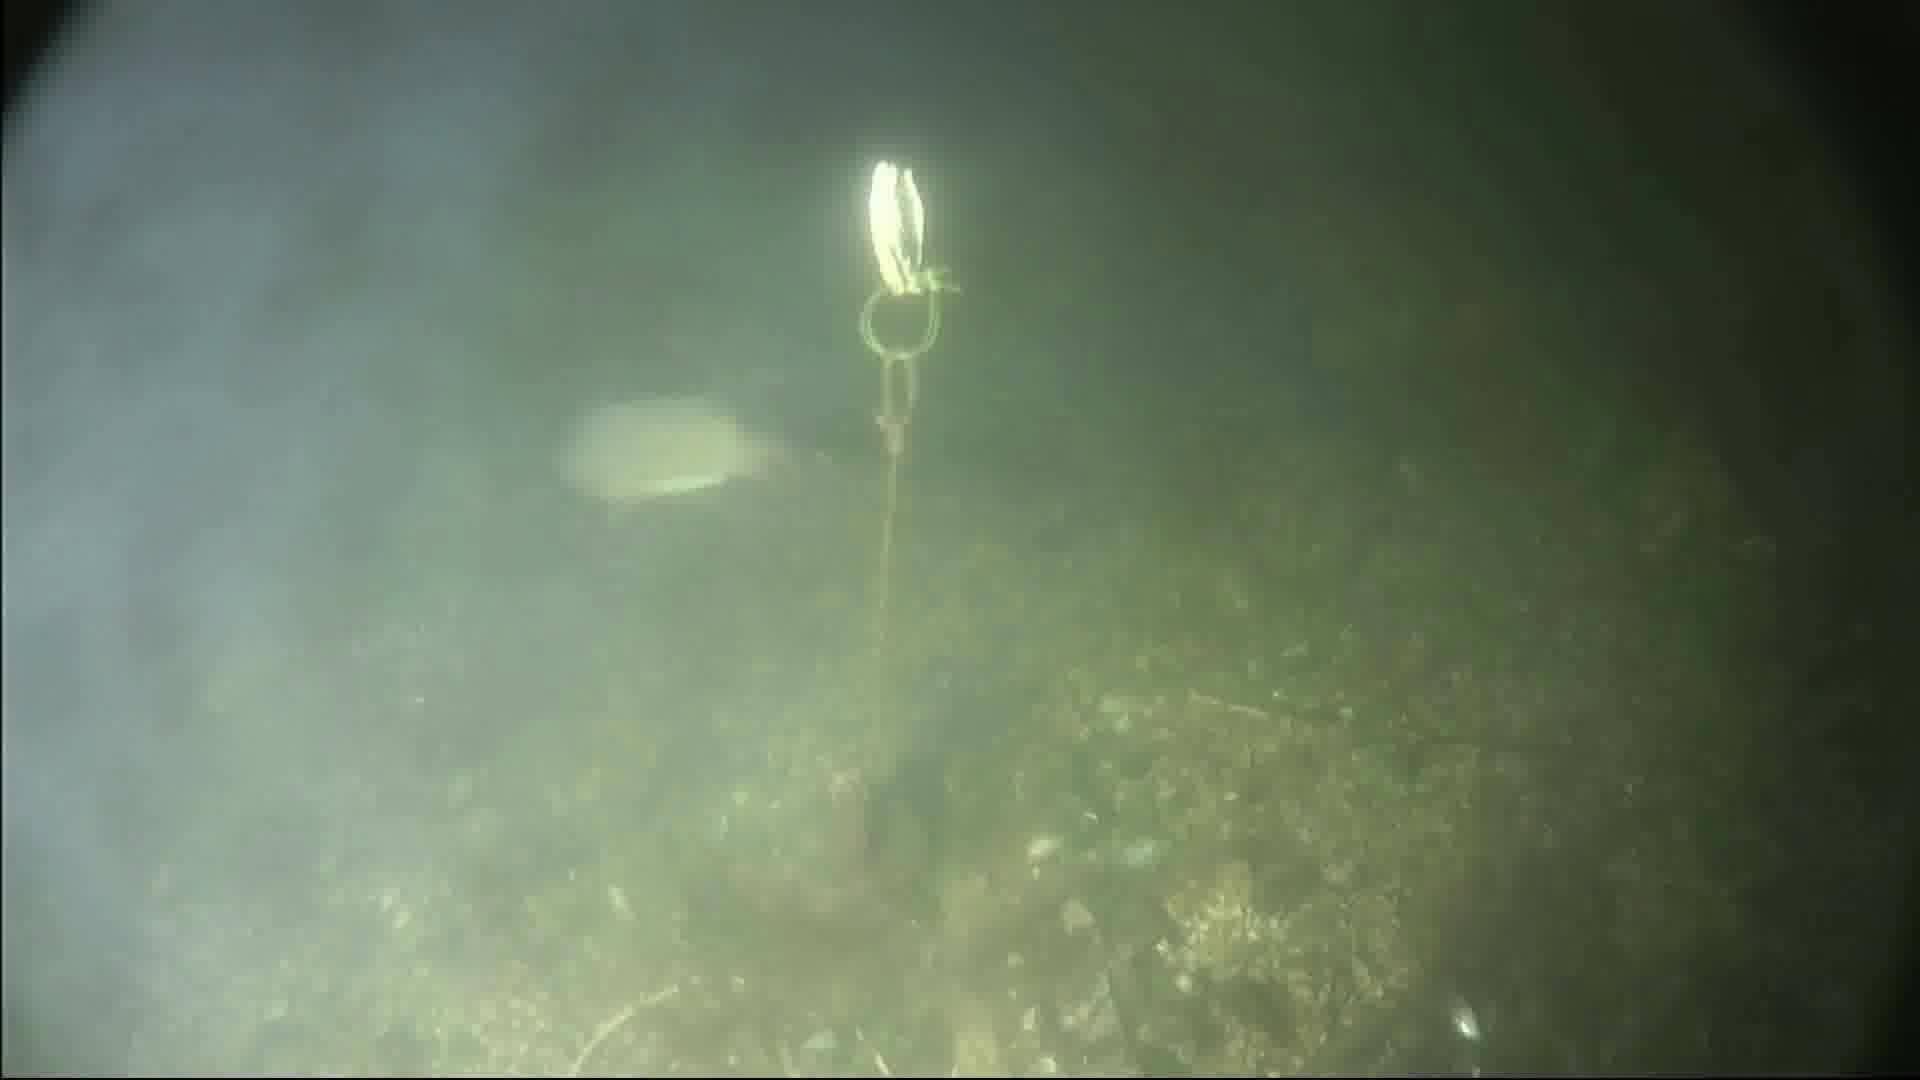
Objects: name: fish
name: crab